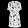
Label: Dress